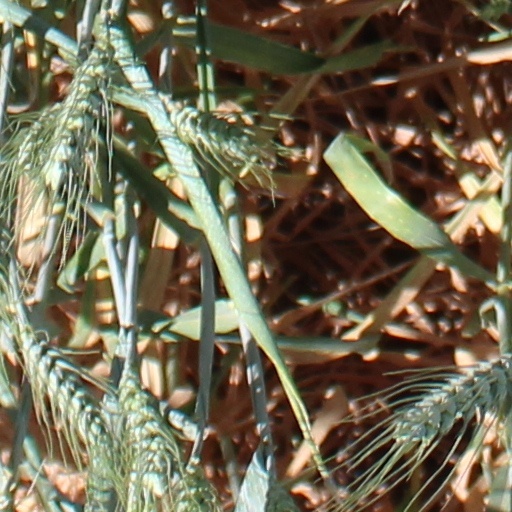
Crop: wheat